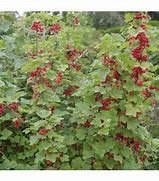
Label: redcurrant